Loup Canal

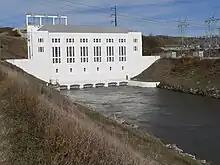
Hydroelectric plant and tailrace canal in Columbus

The canal is long. It begins at headworks on the Loup River in Nance County, between Fullerton and Genoa. It passes through a hydroelectric plant near Monroe with a generating capacity of 8000 kilowatts. From there, it continues to two regulating reservoirs, Lake Babcock and Lake North, north of Columbus. The canal then runs from Lake North to a second hydroelectric plant near Columbus with a generating capacity of 40,000 kW. It ends at the Platte River in eastern Platte County about one mile below the confluence of the Platte and the Loup.